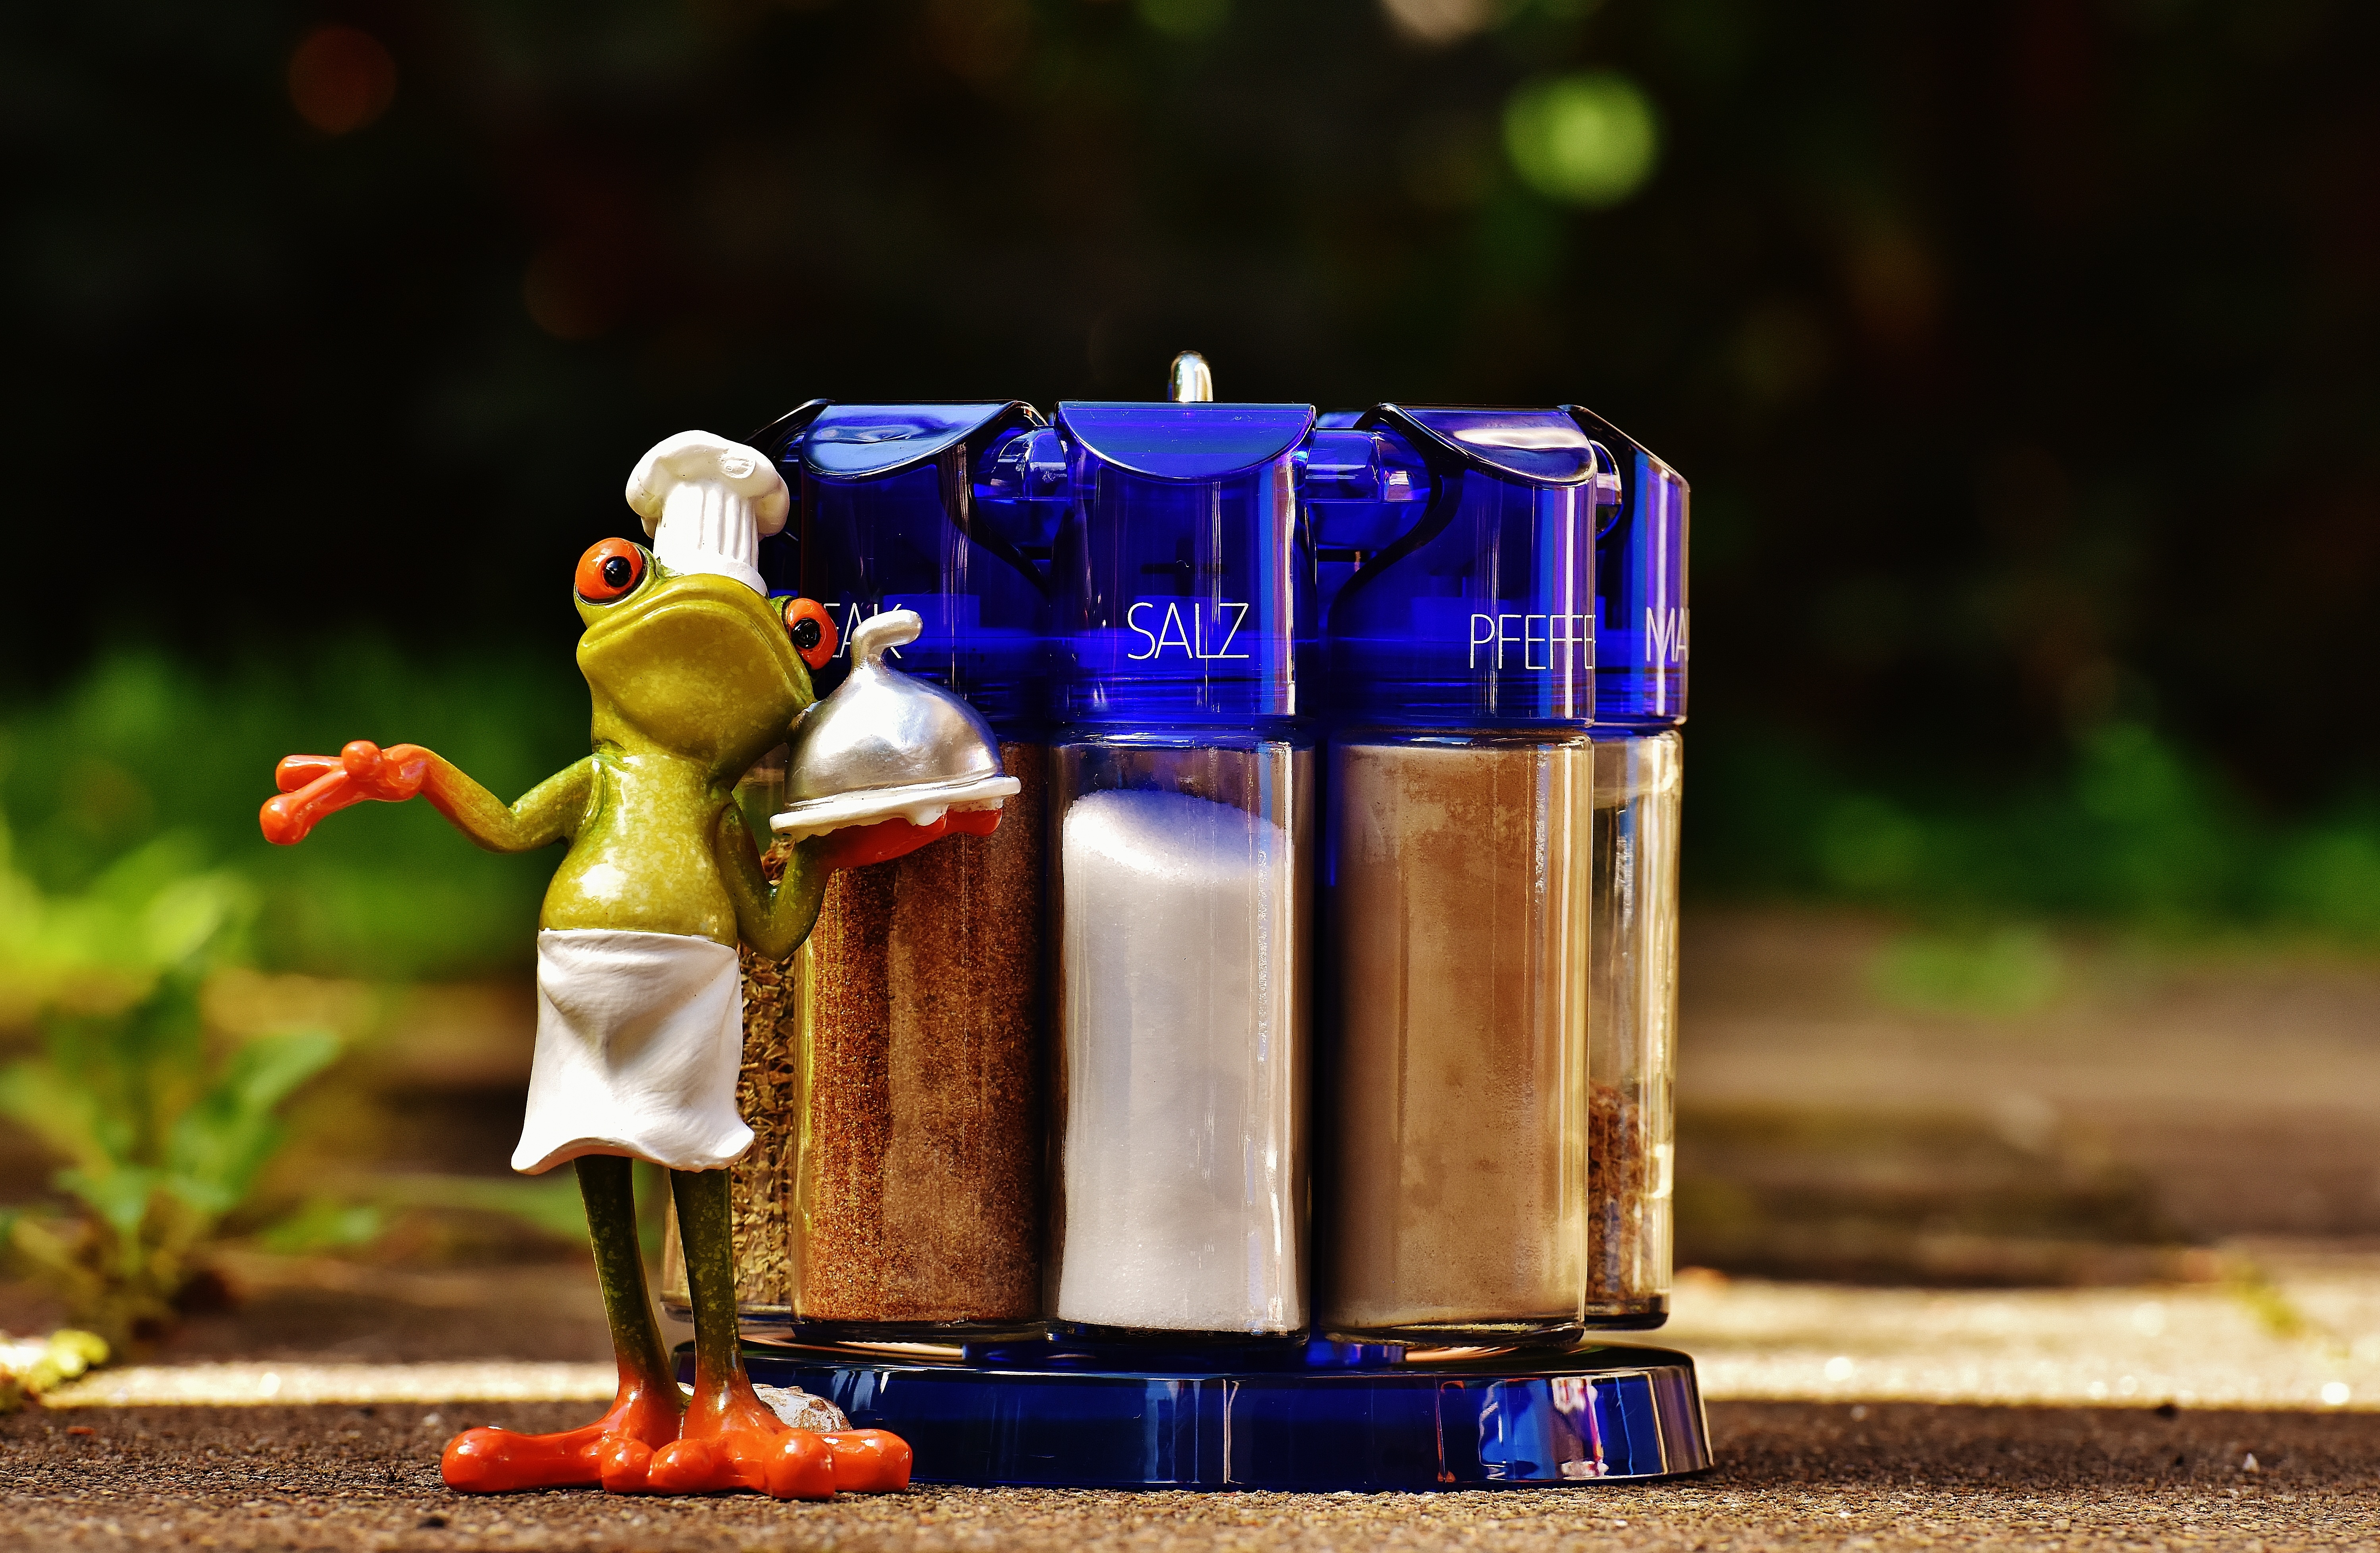
cute, cooking, ingredient, color, kitchen, drink, frog, eat, toy, preparation, cook, fig, spices, funny, frogs